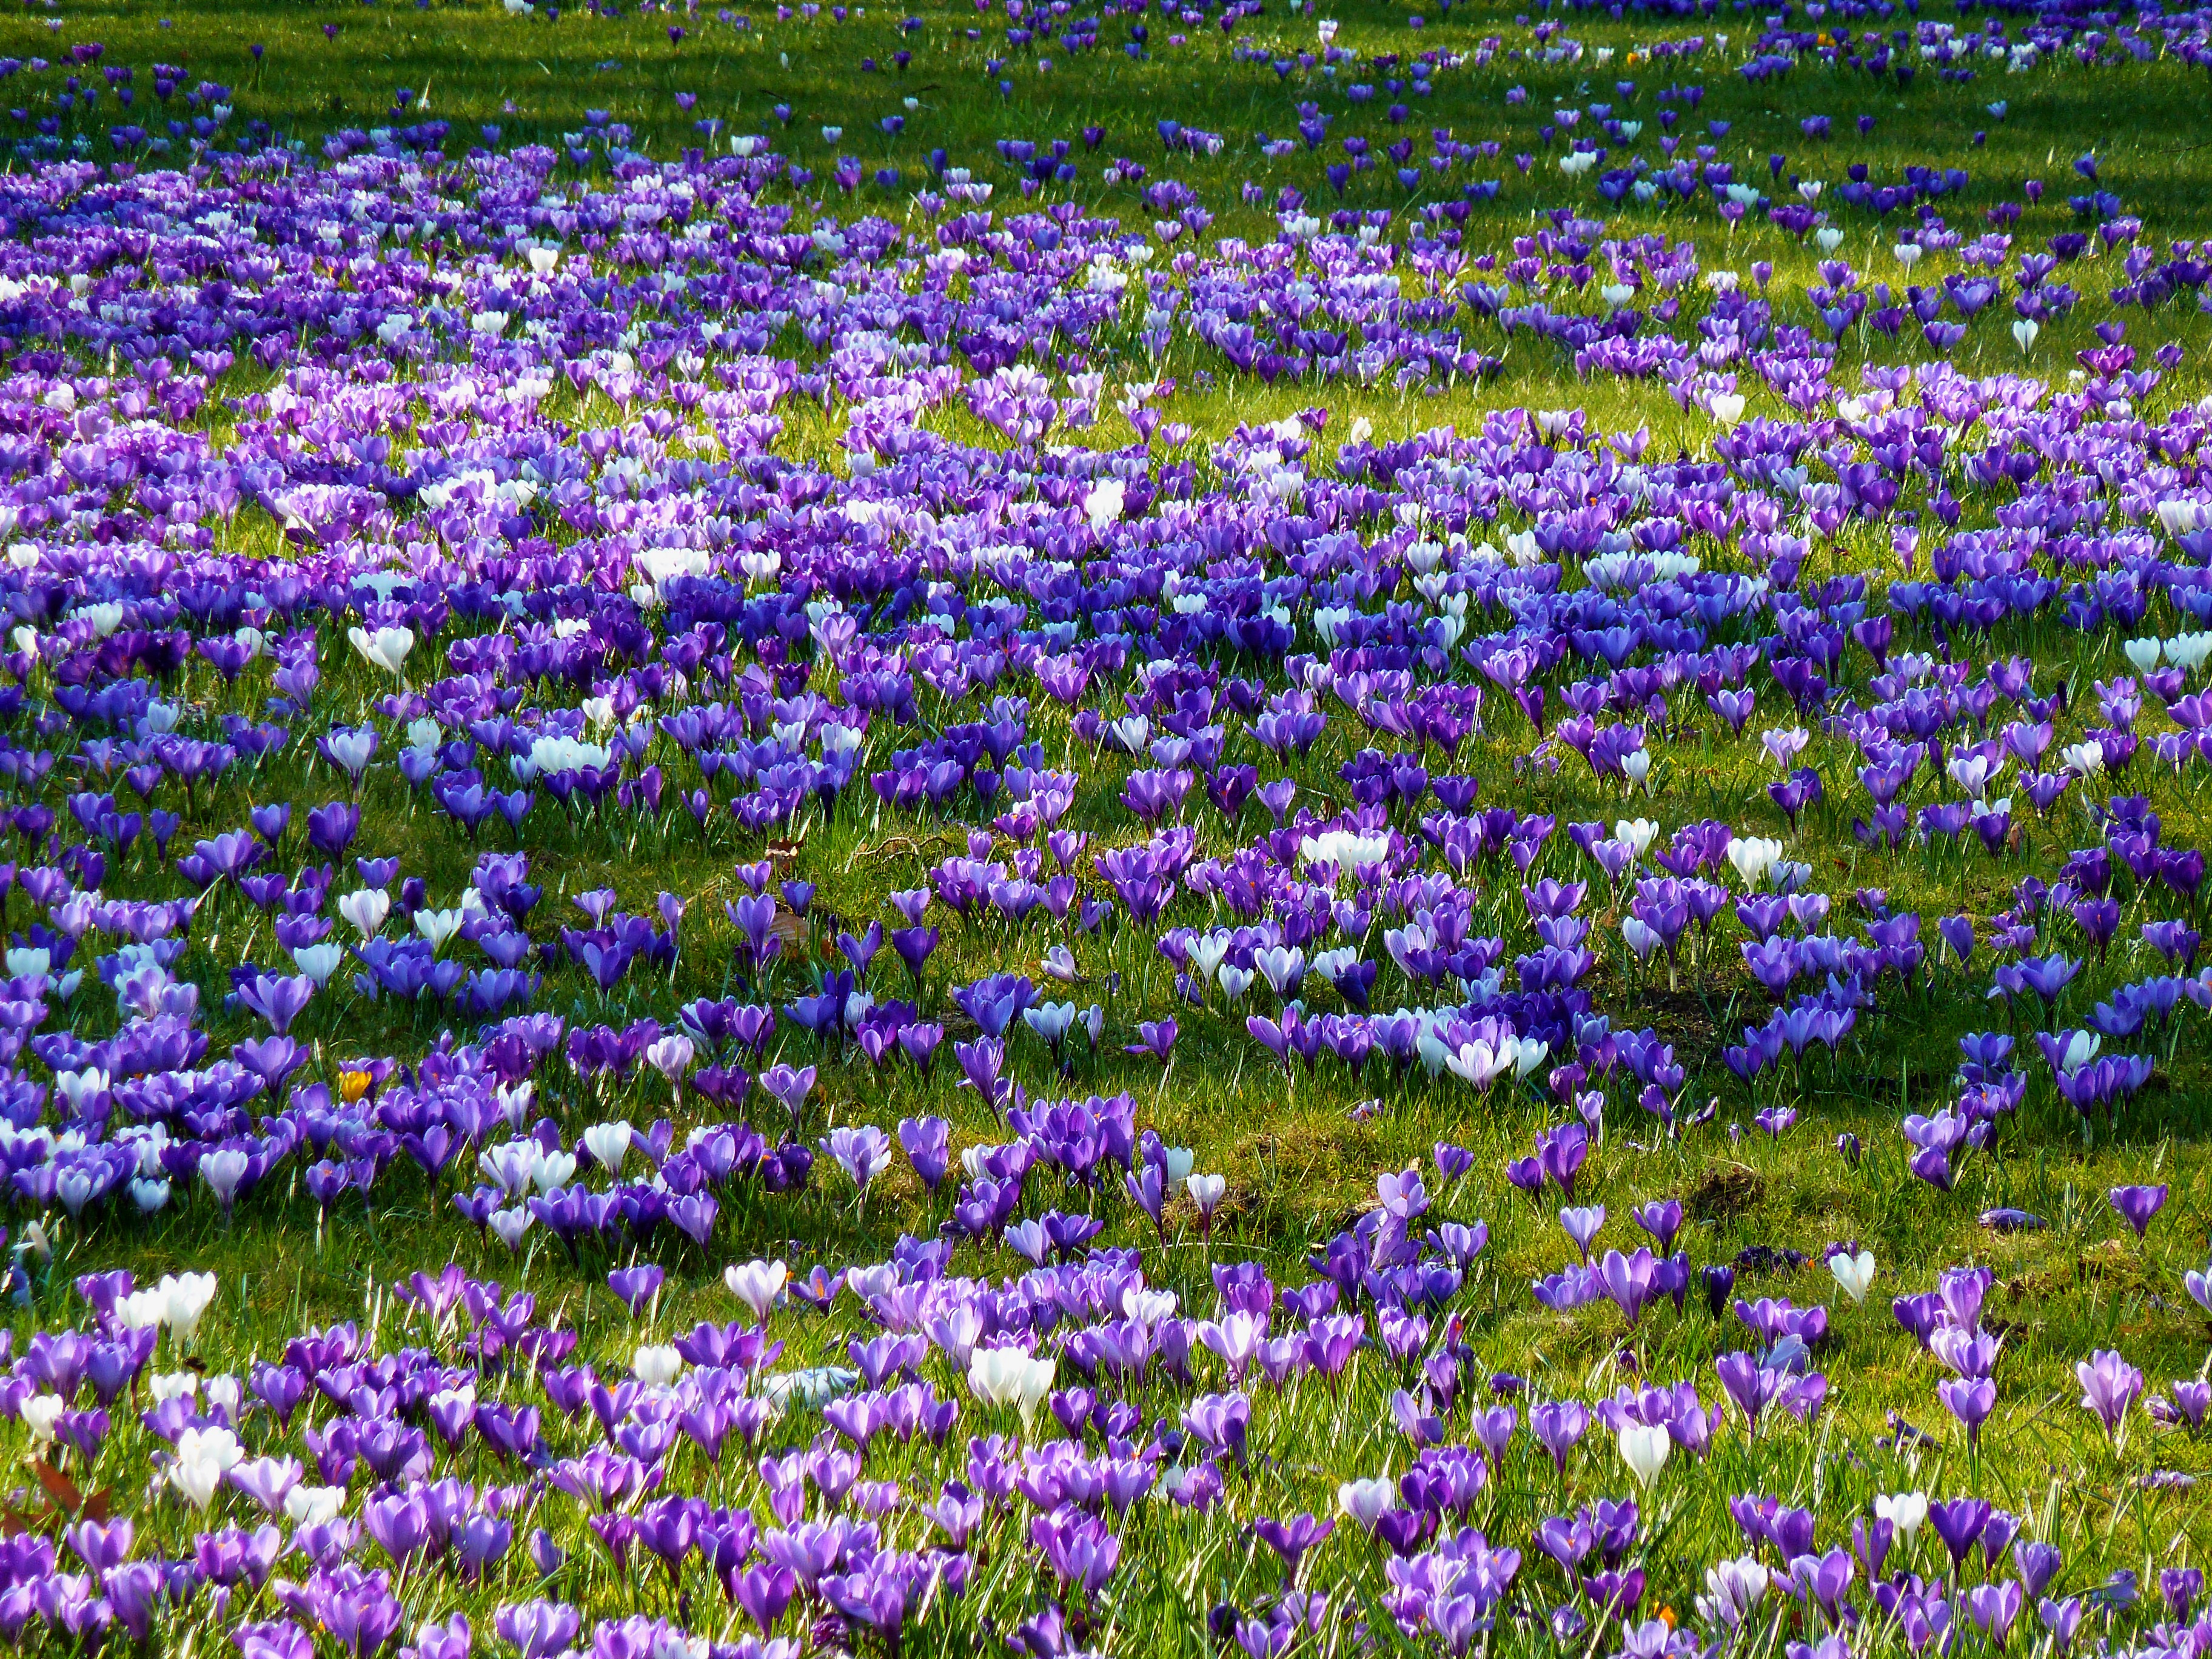
plant, field, meadow, flower, spring, park, blue, garden, wildflower, bluebonnet, crocus, woodland, saffron, tubers, early bloomer, lupin, anther, orient, schwertliliengewaechs, flowering plant, reported, flower bracts, land plant, violet family, english lavender